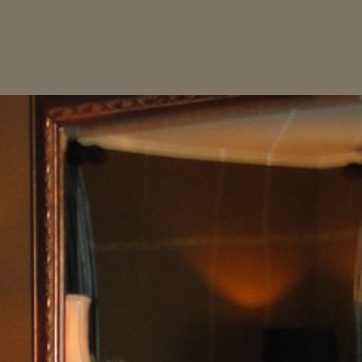
Material: mirror